Bobby Lashley

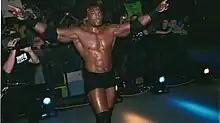
Lashley in 2006.

On January 6, 2006, Lashley became the first SmackDown! wrestler to qualify for that year's Royal Rumble. At the Royal Rumble on January 29, Lashley was the eighth wrestler to enter the match, in which he eliminated Sylvain, but was eliminated by the combination of Raw's then World Tag Team Champions Big Show and Kane. Following the Royal Rumble, Lashley began a feud with John "Bradshaw" Layfield (JBL), leading up to a match at No Way Out on February 19, where Lashley suffered his first loss in singles competition, largely due to interference from Finlay. This prompted a feud between Lashley and Finlay, which lasted throughout February and March, and it notably included a lumberjack match on the March 17 episode of "SmackDown!", which Finlay won after using a shillelagh.